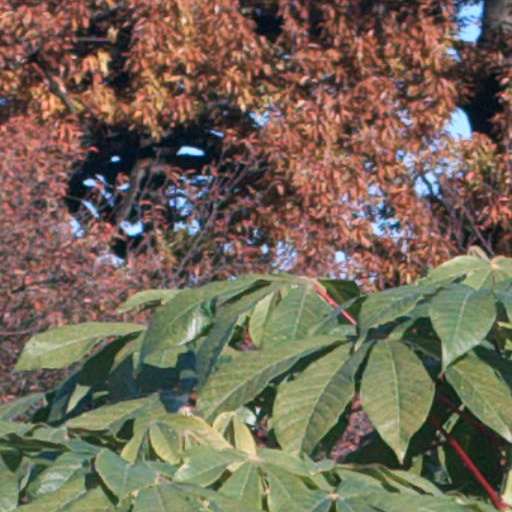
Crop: cassava